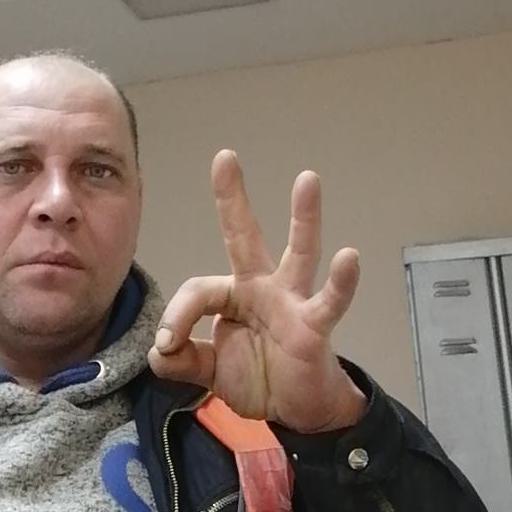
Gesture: ok